Wiener Moderne

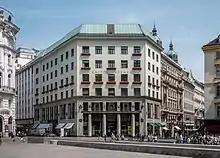
"Looshaus" in Vienna, constructed by Adolf Loos, 1909

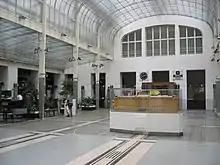
Cashier's Hall of the Postal Savings Bank "Postsparkasse" in Vienna, designed by Otto Wagner, 1906

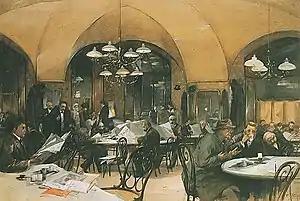
, gathering place for members of the Young Vienna circle, in 1896 (Reinhold Völkel)

The Wiener Moderne or Viennese Modernism is a term describing the culture of Vienna in the period between approximately 1890 and 1910. It refers especially to the development of modernism in the Austrian capital and its effect on the spheres of philosophy, literature, music, art, design and architecture.